Presidio Terrace

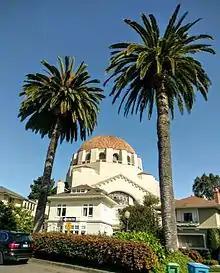
Presidio Terrace homes with Temple Emanu-El behind

Temple Emanu-El was built on an adjacent parcel on the northwest corner of Arguello Boulevard and Lake Street in 1925, and the Little Sisters of the Poor is also close by.